Louise Bénédicte de Bourbon

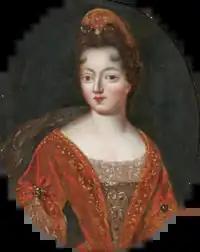
Portrait of a young girl presumed to depict Louise Bénédicte, unknown artist

Louise Bénédicte was born on 8 November 1676 at the Hôtel de Condé in Paris. She was the eighth child born to the then Duke and Duchess of Enghien. The name Bénédicte was added in honour of the child's maternal aunt, the Duchess of Brunswick-Lüneburg.